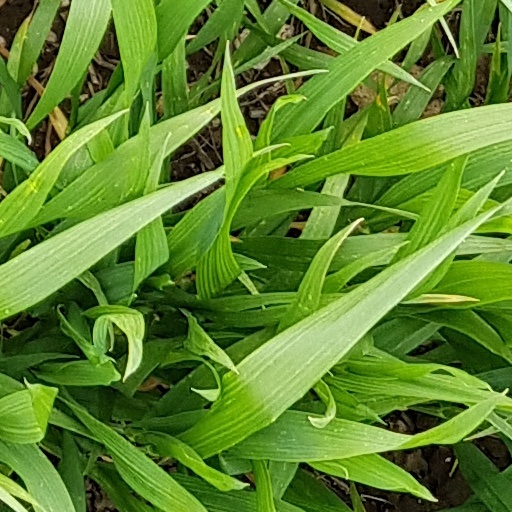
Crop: wheat